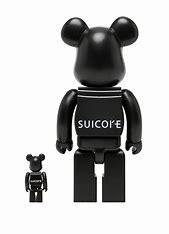
Brand: Suicoke
Model: 100